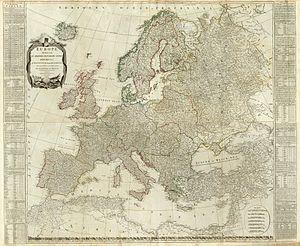
Thomas Kitchin ou Thomas Kitchen est un graveur et cartographe anglais, devenu hydrographe du roi.